Redland Green School

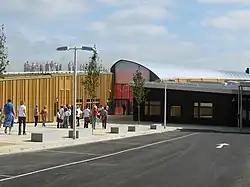
Main entrance

Redland Green School (RGS) is a secondary school in Bristol, England, with a sixth form. It has facilities for 1400 students aged 11 to 16, 450 post 16 students, and facilities for 50 students with learning difficulties in its partner school Claremont Secondary School. The school is part of the Excalibur Academies Trust and the North Bristol Post 16 Centre.